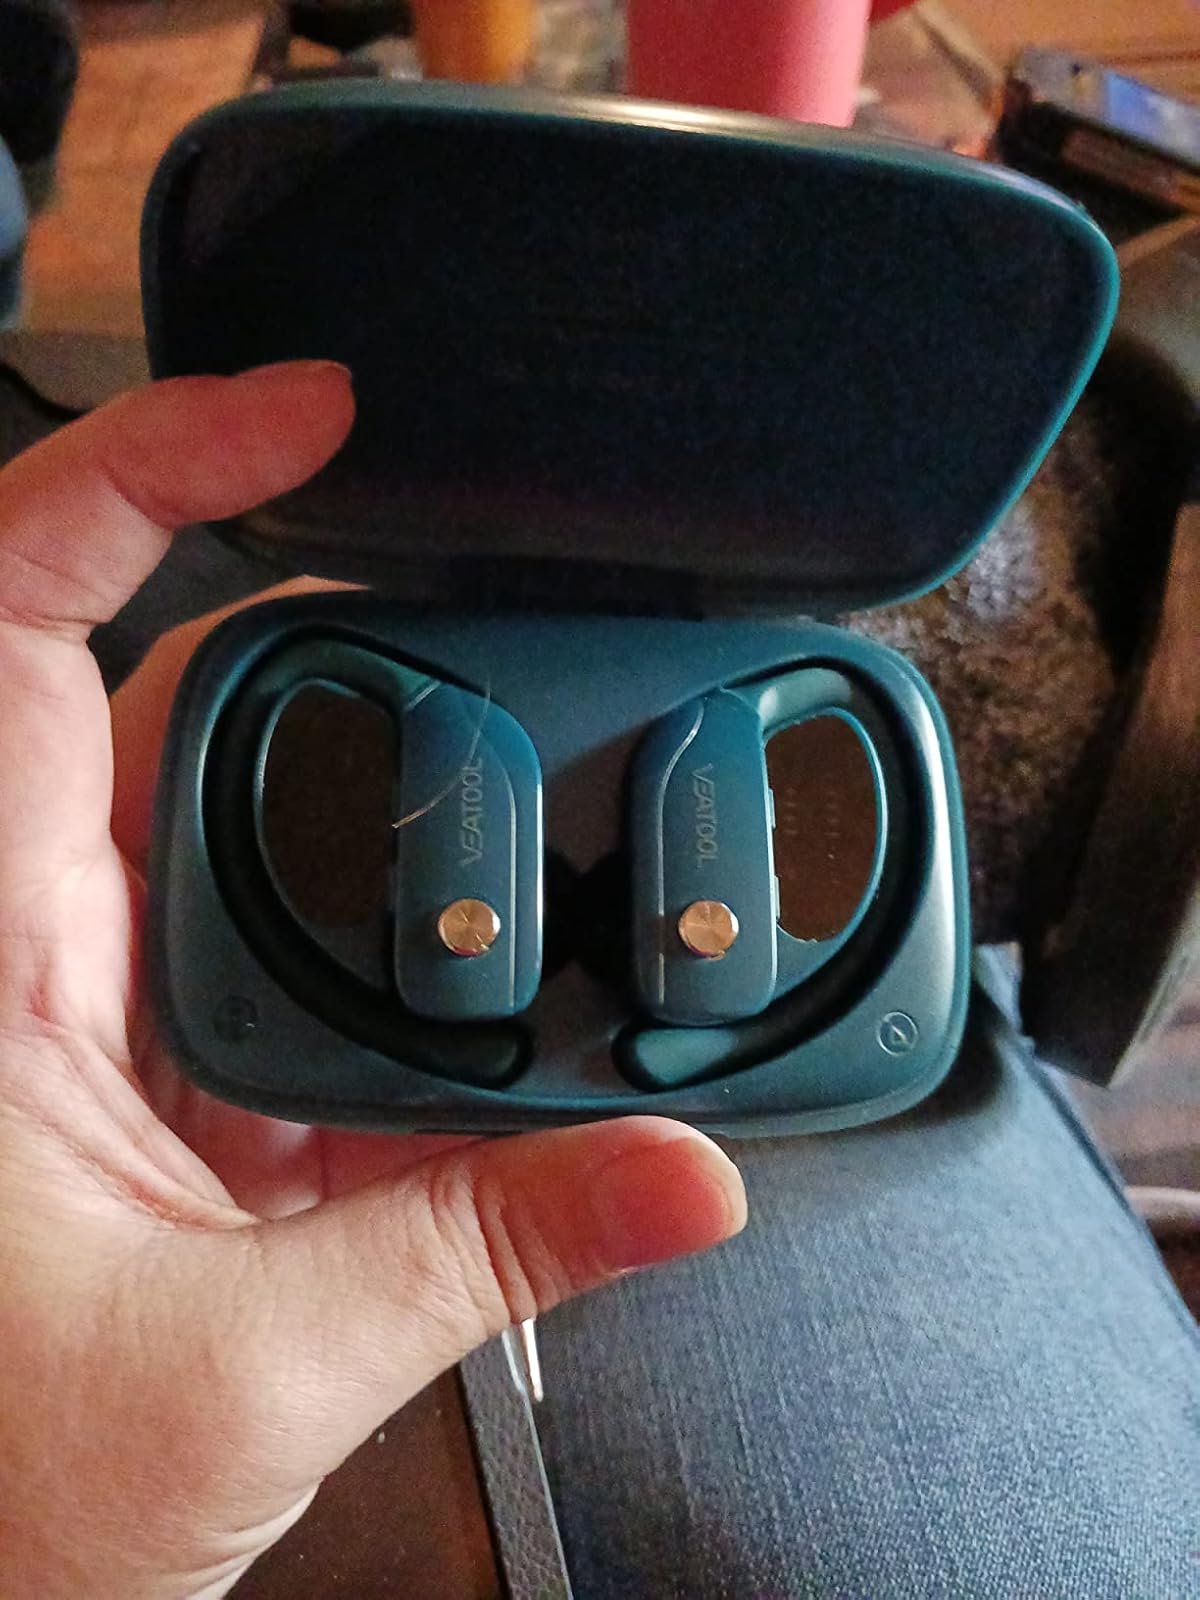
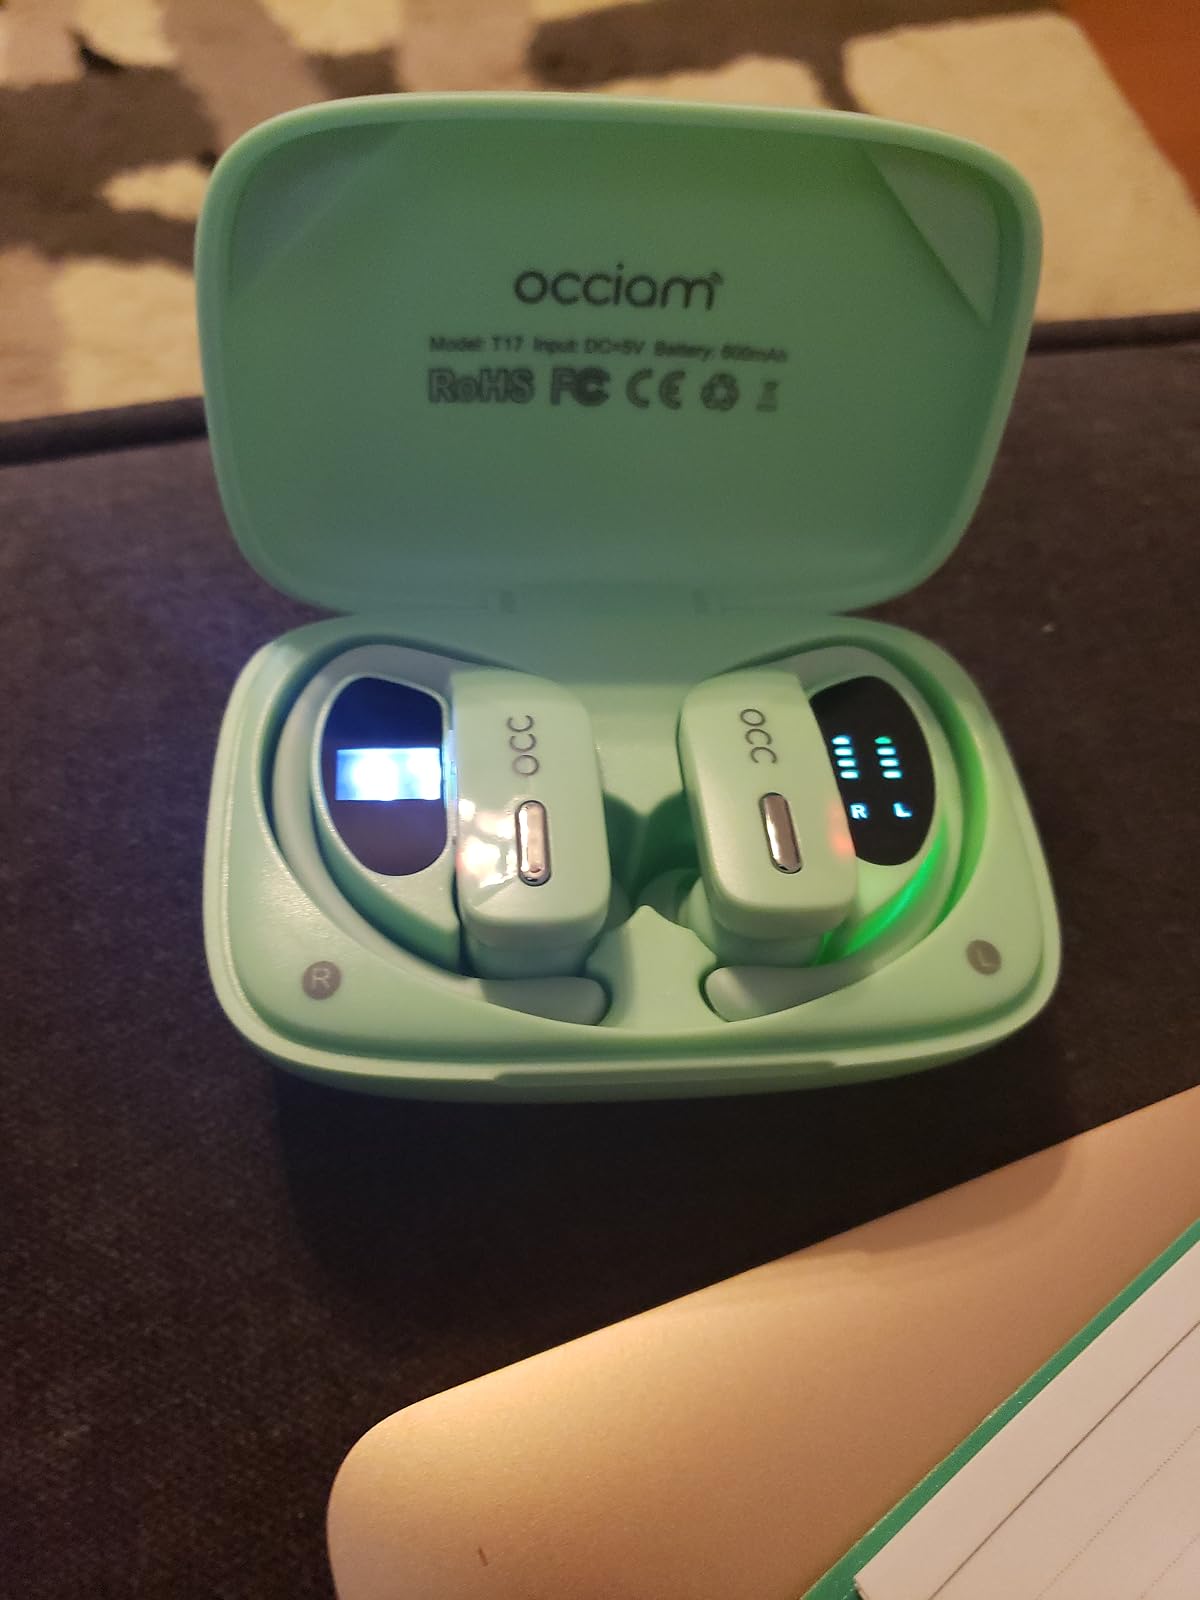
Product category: earbuds
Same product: no